Head Winds

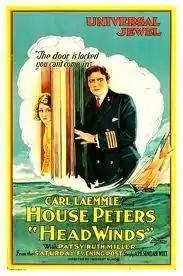
Theatrical release poster

Head Winds is a surviving 1925 American silent drama film directed by Herbert Blaché and starring House Peters and Patsy Ruth Miller. It was produced and distributed by Universal Pictures.